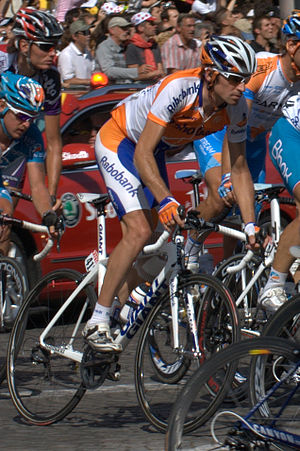
Denis Mensjov / Grand Tour-resultater
Denis Mensjov i Paris på Tour de France 2009
Denis Nikolajevitj Mensjov er en tidligere professionel, russisk cykelrytter.